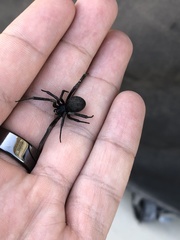
Species: Lactrodectus_hesperus